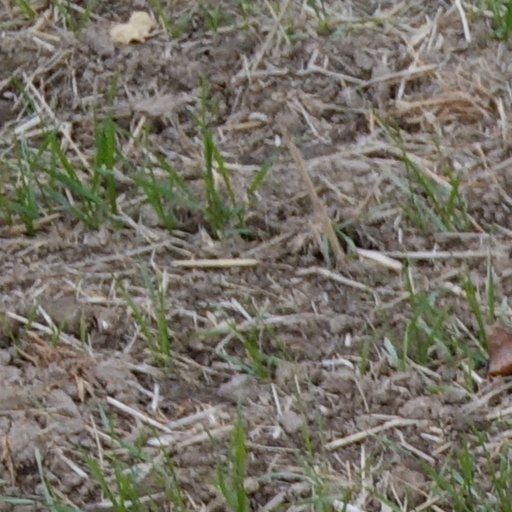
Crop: wheat